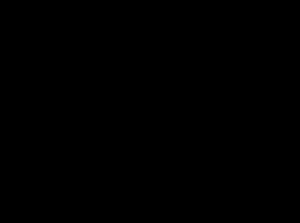
En gestion des déchets, le décyclage, aussi appelé dévalorisation, est un procédé par lequel on transforme un déchet matériel ou un produit inutile en un nouveau matériau ou produit de qualité ou de valeur moindre.